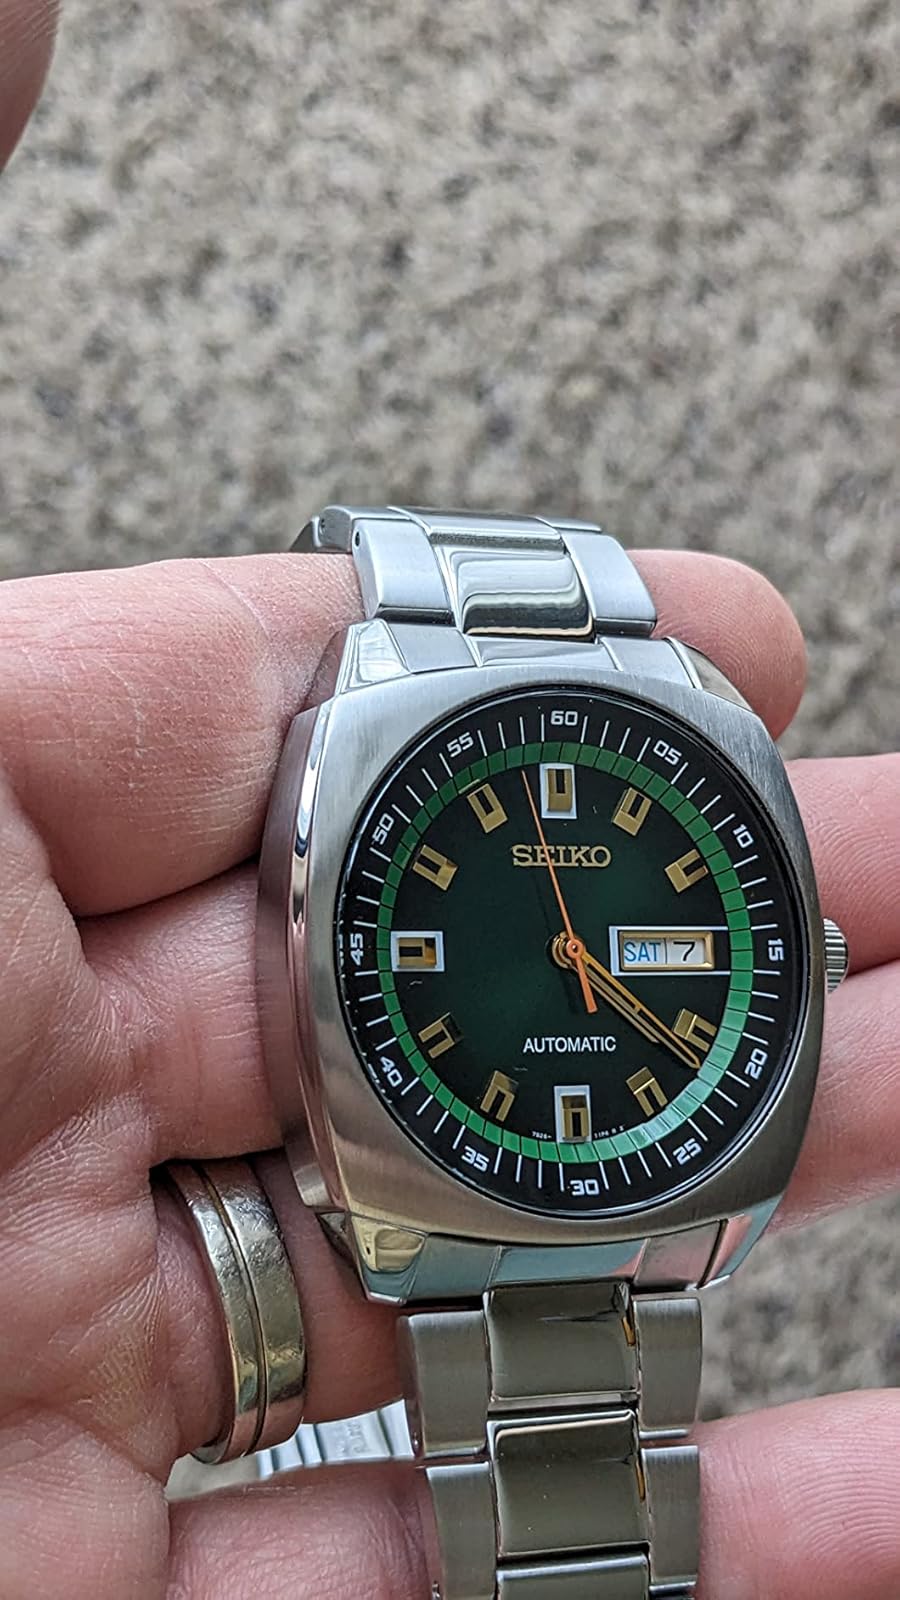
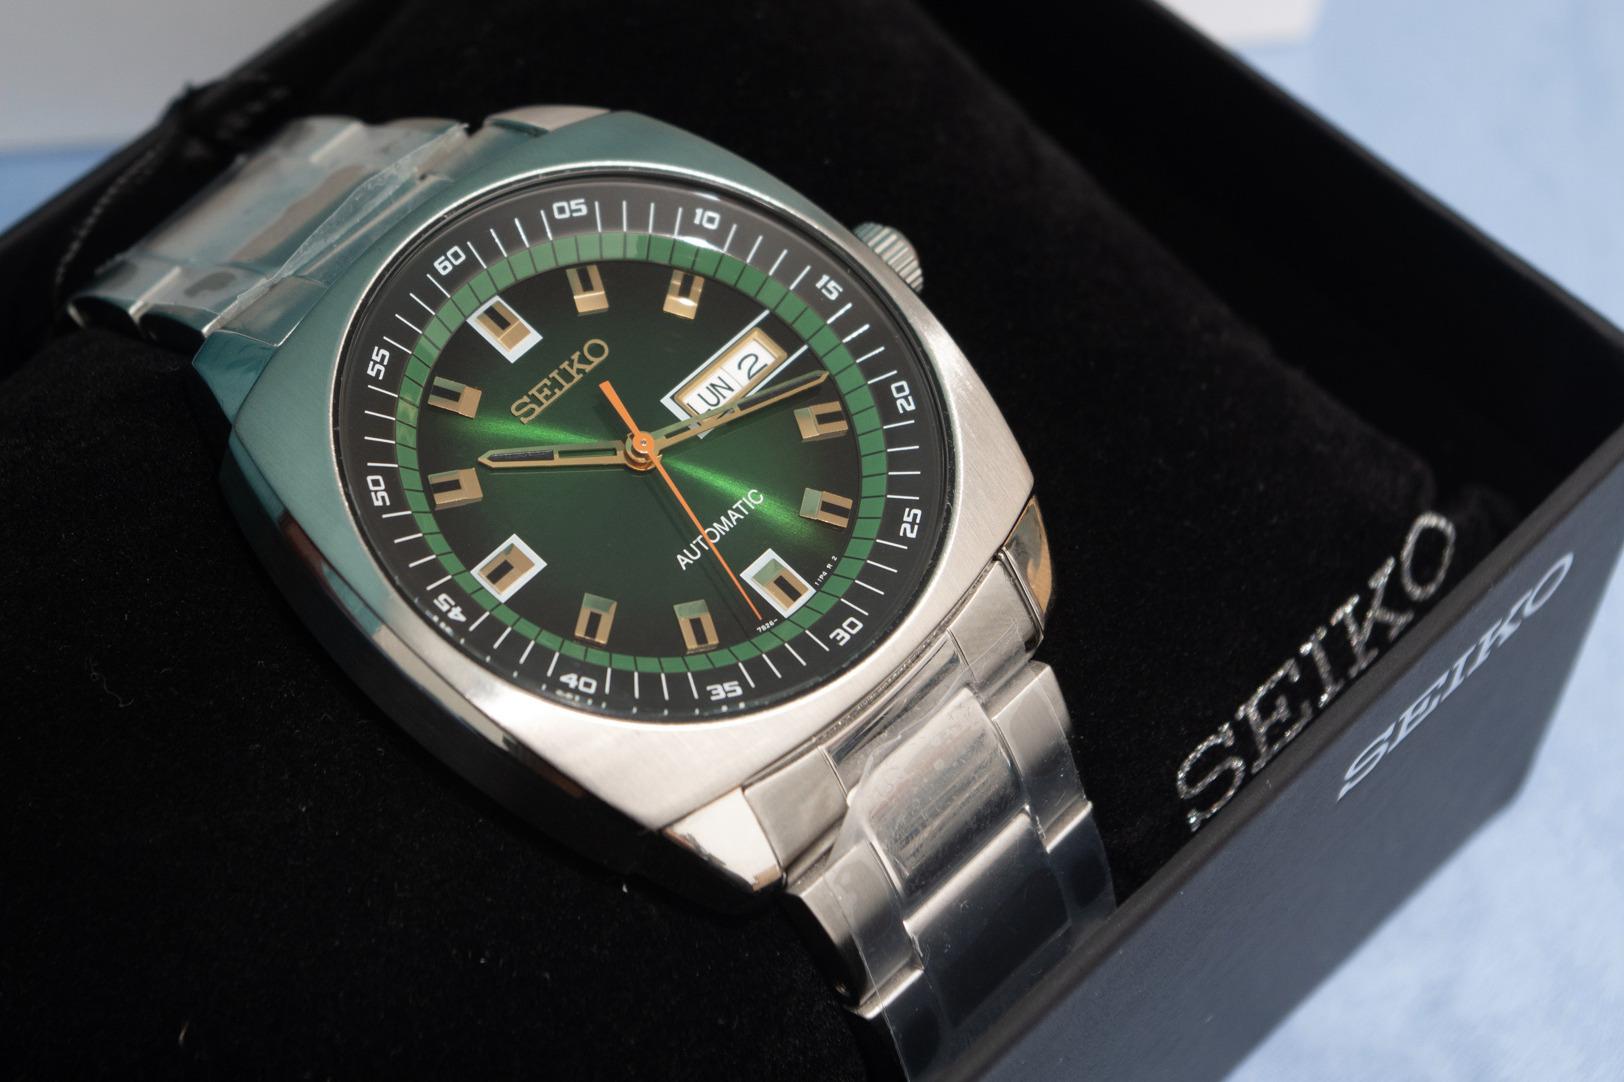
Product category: accessories_watch
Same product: yes